Amelia Island

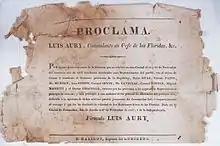
An official document announcing the results of elections held under Louis-Michel Aury's authority in 1817.

Hubbard and Irwin later joined forces with French-born pirate Louis-Michel Aury, who laid claim to Amelia Island supposedly on behalf of the revolutionary Republic of Mexico. He had formerly been associated with MacGregor in South American filibuster adventures, Aury had also been a leader among a group of buccaneers based on Galveston Island, Texas.